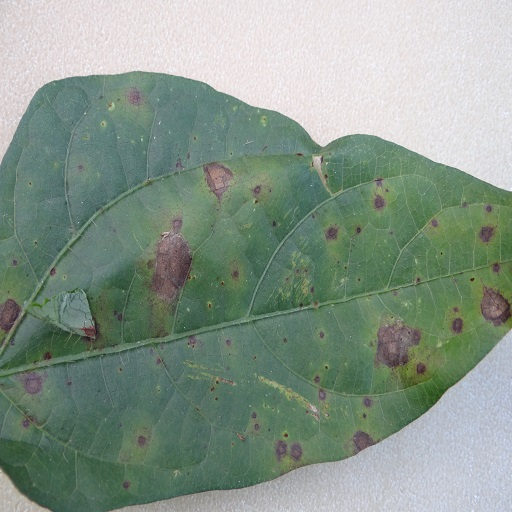
Label: Anthracnose